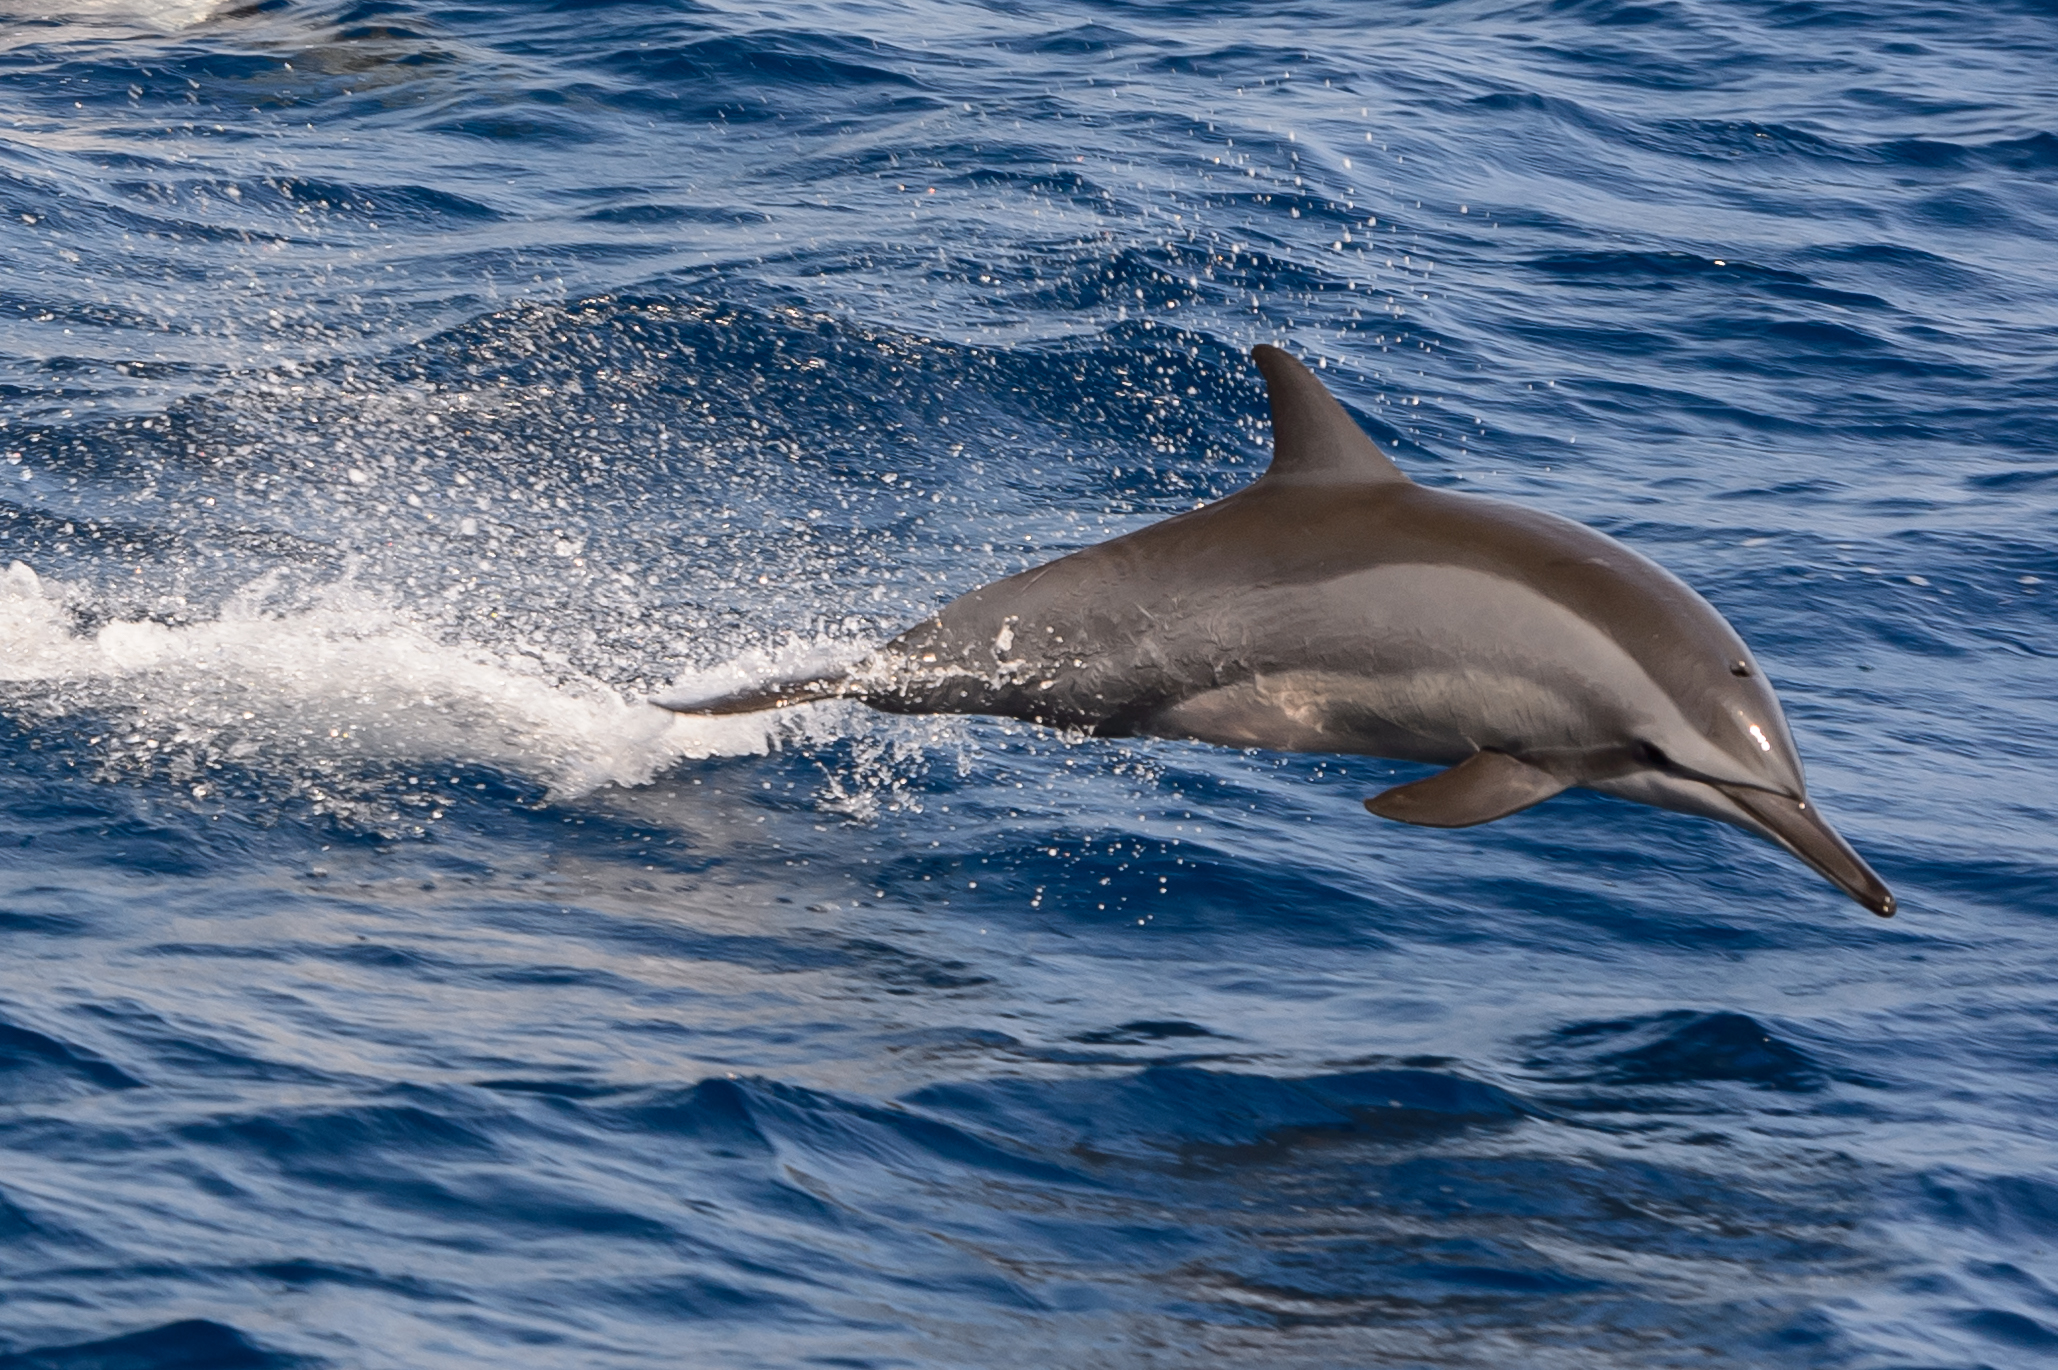
sea, ocean, mammal, nikon, vertebrate, dolphin, d4, maldives, nikond, marine mammal, marine biology, spinner dolphin, whales dolphins and porpoises, stenella, common bottlenose dolphin, short beaked common dolphin, rough toothed dolphin, striped dolphin, tucuxi